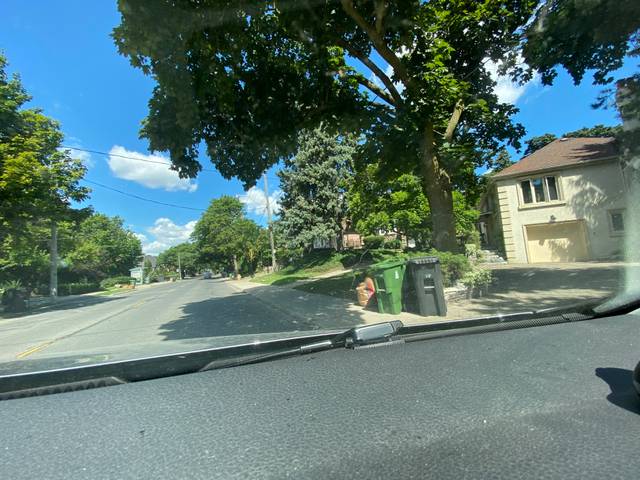
Region: Canada
Coordinates: 43.7, -79.41